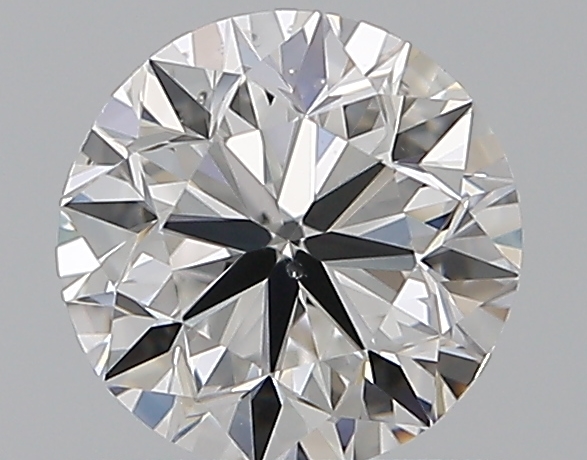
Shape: round
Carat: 0.8
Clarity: VS2
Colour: E
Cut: VG
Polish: EX
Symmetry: VG
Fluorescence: N
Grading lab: GIA
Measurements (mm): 5.74 x 5.81 x 3.72